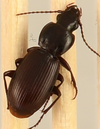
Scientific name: Pterostichus restrictus
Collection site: Rocky Mountains NEON (RMNP), plot RMNP_012